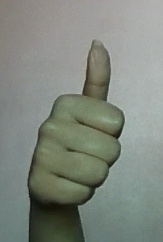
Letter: aleff